Ex-Flame

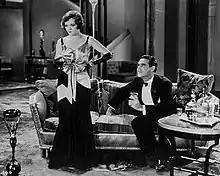
Marian Nixon and Neil Hamilton

Ex-Flame is a 1930 American pre-Code drama film directed by Victor Halperin and starring Neil Hamilton, Marian Nixon, and Norman Kerry. The film is an adaptation of the 1861 Victorian novel "East Lynne", but is set in contemporary England. This was the first production of the Poverty Row company Liberty Pictures. The following year, a more celebrated film version of the novel was released by Fox Film. Some sources state this is a lost film.